United States at the 2010 Winter Olympics

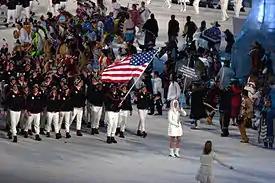
The United States team entering during the opening ceremony.

The following U.S. competitors won medals at the games. In the by discipline sections below, medalists' names are bolded.